Pierluigi Chicca

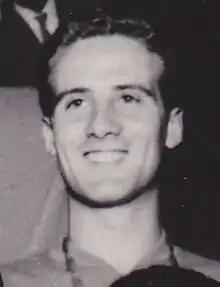

Pierluigi Chicca (22 December 1937 – 18 June 2017) was an Italian fencer. He competed at the 1960, 1964 and 1968 Olympics in the individual and team sabre events and won a team bronze medal in 1960 and team silver medals in 1964 and 1968.